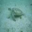
Label: turtle